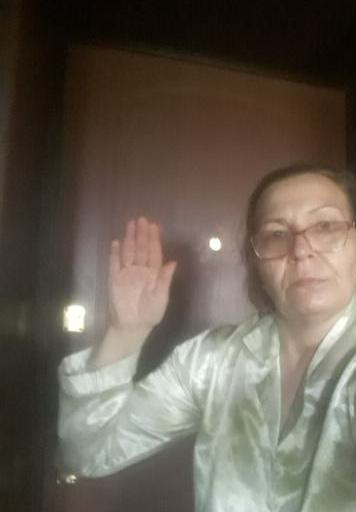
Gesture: stop